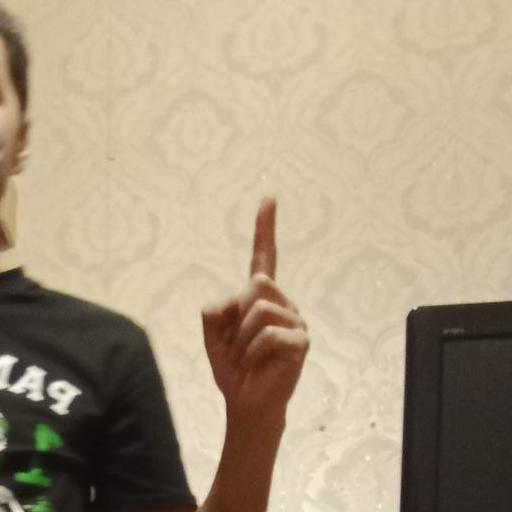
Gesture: one